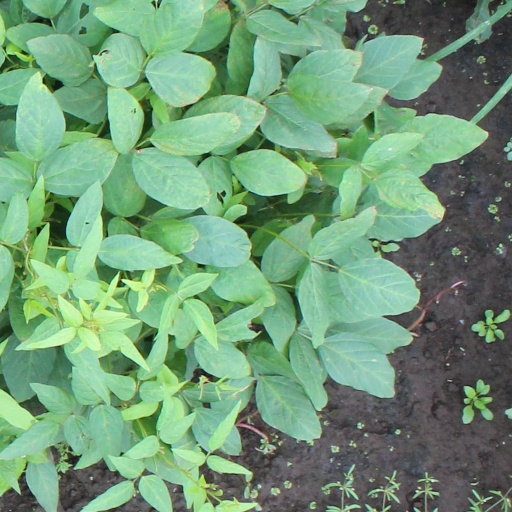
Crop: soybean